Deforestation in Central America

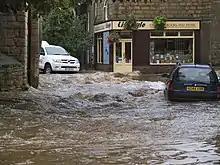
An example of flooding occurring in result from anthropogenic actions like that of deforestation.

In part of the deforestation processes of the Central America region, the following practices are associated with scientific aspects. As previously stated, the trees present are taking in the carbon dioxide and help to store this substance away from the atmosphere. In which essentially, serves a role to assist in making the atmosphere a healthier environment. However, in the process of deforestation, the trees are being removed and thus, contribute to less trees available to remove the substance and can potentially lead to an increased greenhouse effect. The increase of the greenhouse effect is a product of the atmosphere in turn warming up. In which case, will open up various affects like linking to flooding in certain regions, droughts in certain regions and overall portray a wide-variety of climate change implications. The warming up of the atmosphere can potentially link to all these factors and events through disrupting the ozone layer, and then possessing effects that can make certain glaciers and ice formations to then melt and result to a rise in sea-level. This can then be observed to produce extreme levels of water that can potentially take over lands and result to crash-floods. In addition, the process in which the warming up of the atmosphere by way of deforestation, could possibly lead to the Sun having increased exposure with stronger UV-rays that will be able to penetrate through the atmosphere. Therefore, manage to result in areas to dry up and have pro-longed exposure compared to regularly amount of sunlight needed. Subsequently, climate change effects like producing unusual weather condition patterns are associated along with warming the atmosphere. This would be through a disrupted ozone layer in the atmosphere and having the earth prone to exposure of increased sunlight in areas in which usually don't have as much sunlight and warmth in particular seasons, and could potentially have prolonged summers along with it, in part of the increased sun rays and the atmosphere possessing additional openings for sunray to come through.